Keith Richards

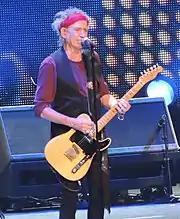
Richards with the Rolling Stones during the 50 & Counting Tour in December 2012

Richards met model Patti Hansen in 1979 and they married on 18 December 1983, Richards's 40th birthday. Together, they have two children, Theodora Dupree Richards (b. 18 March 1985) and Alexandra Nicole Richards (b. 28 July 1986), both born in New York City. Theodora was named after Richards's grandfather, Theodore Augustus Dupree.